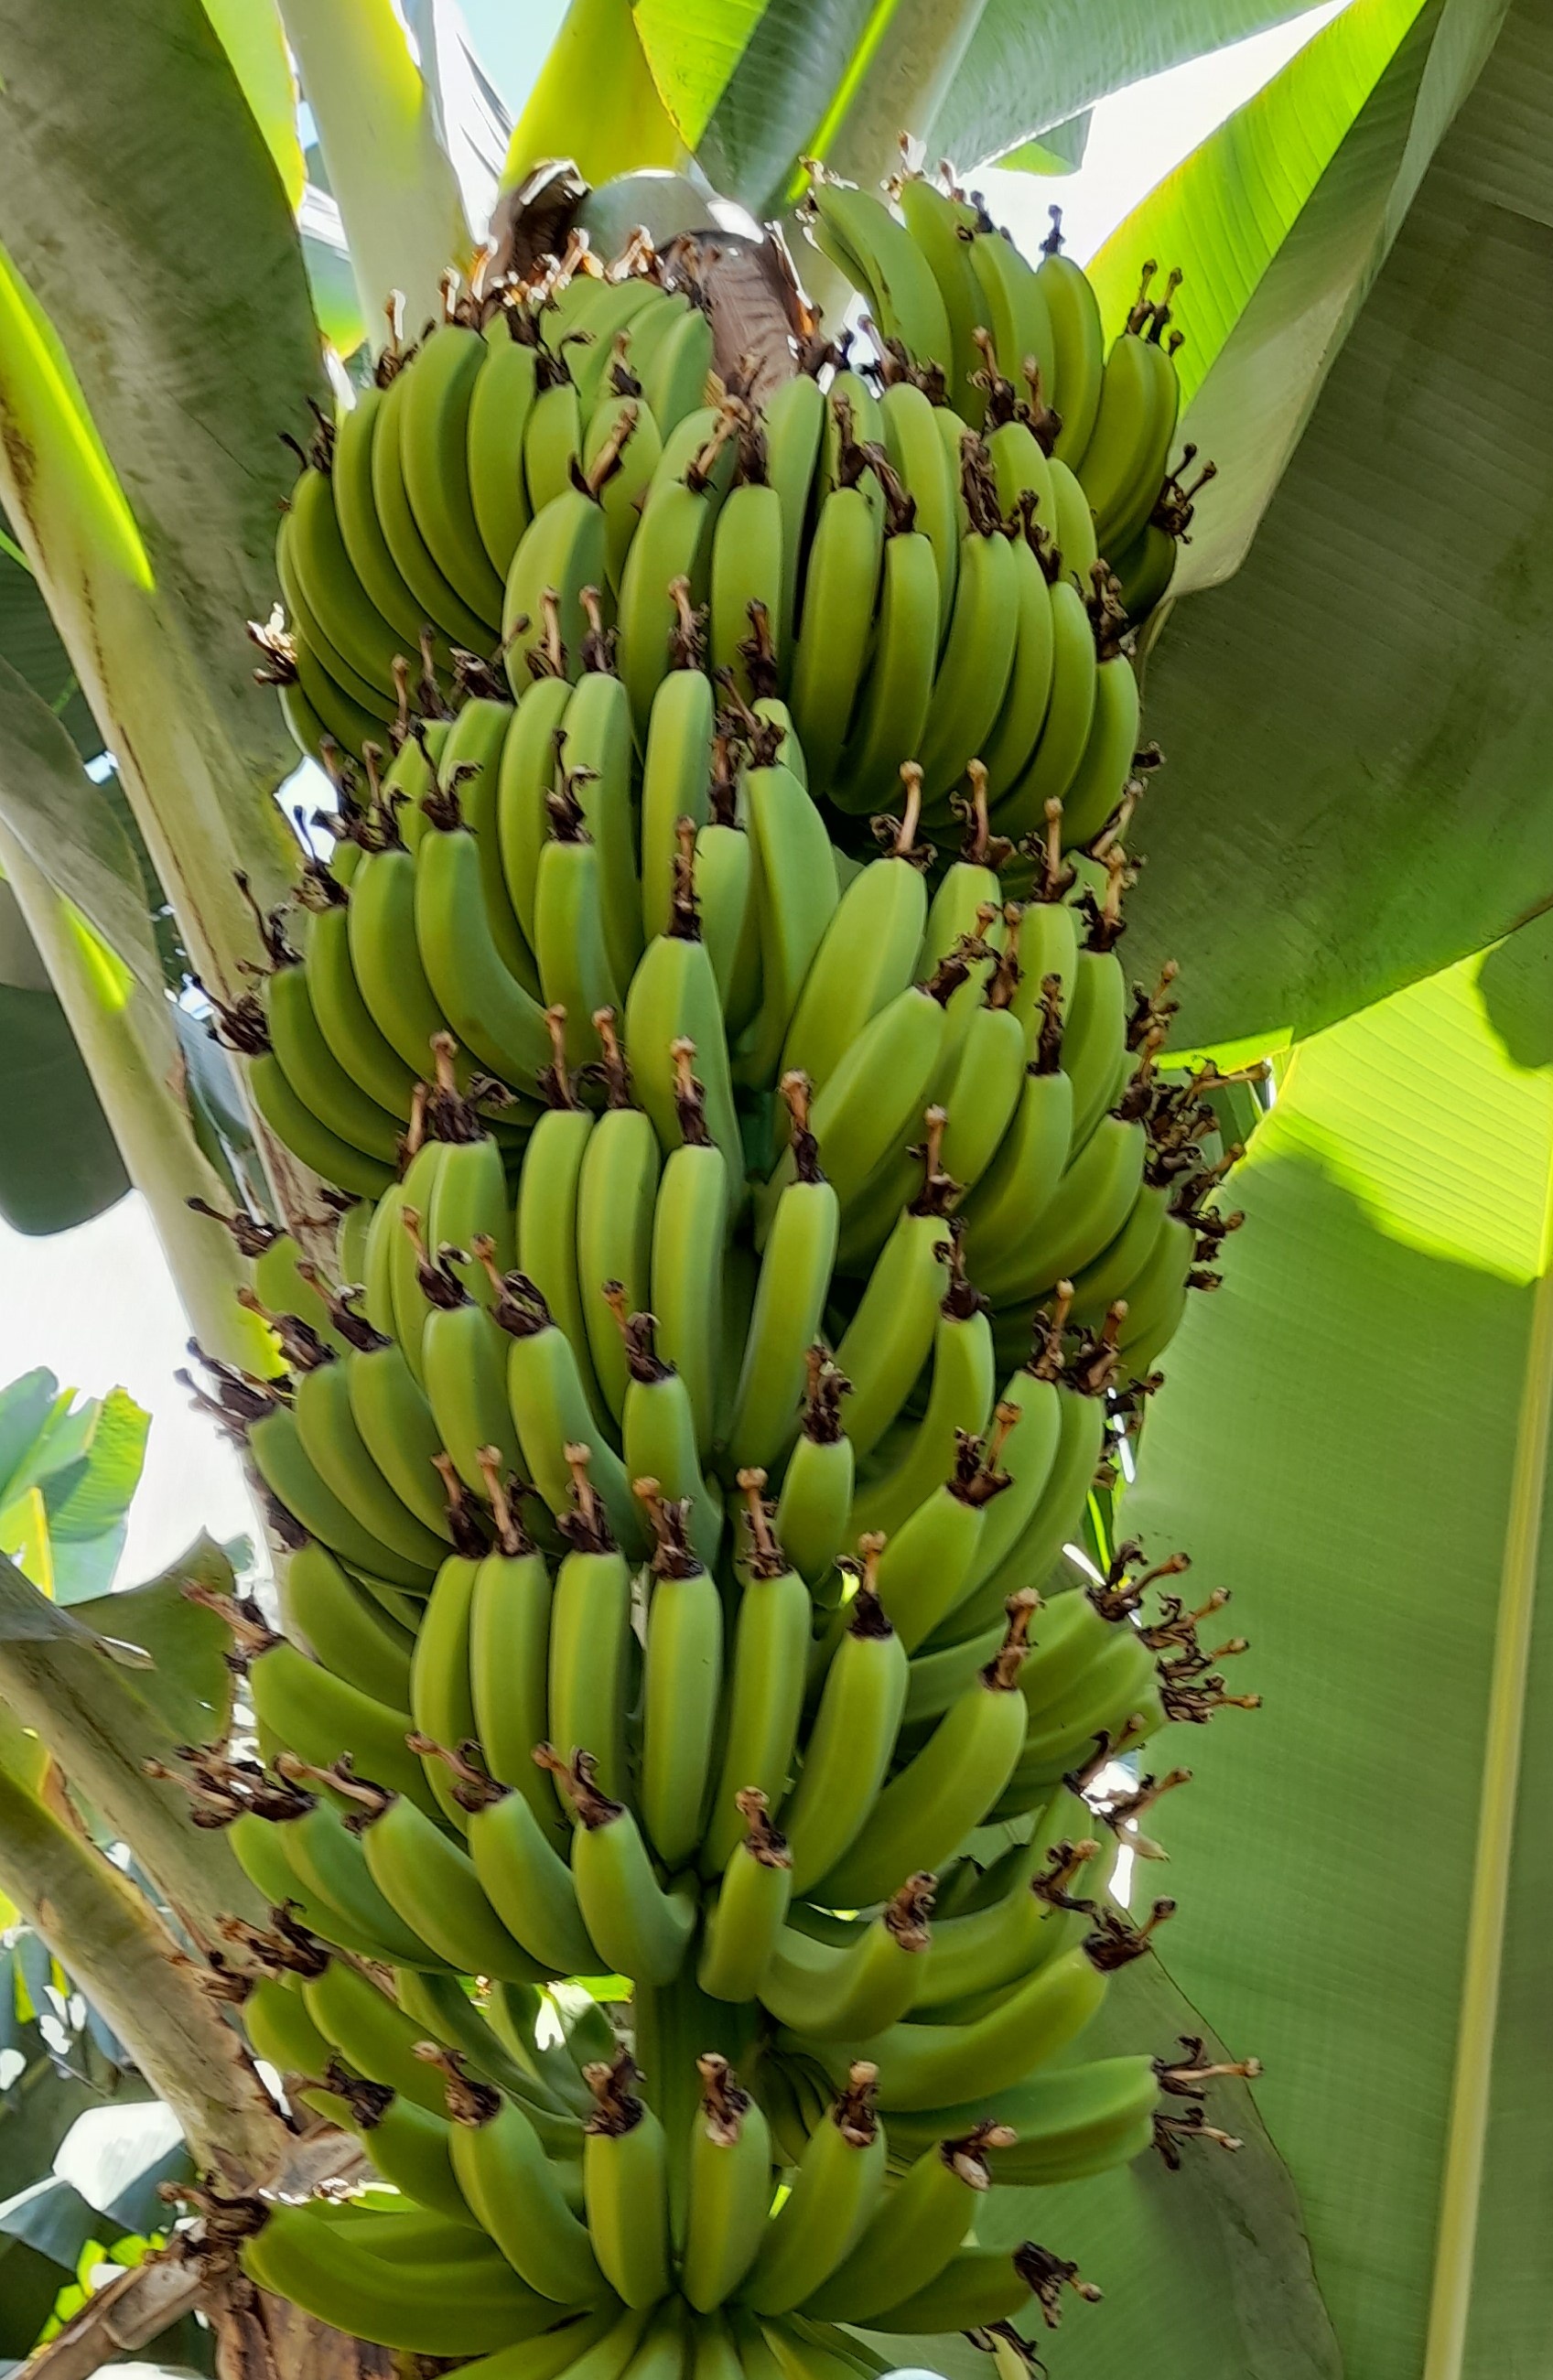
Label: Keep